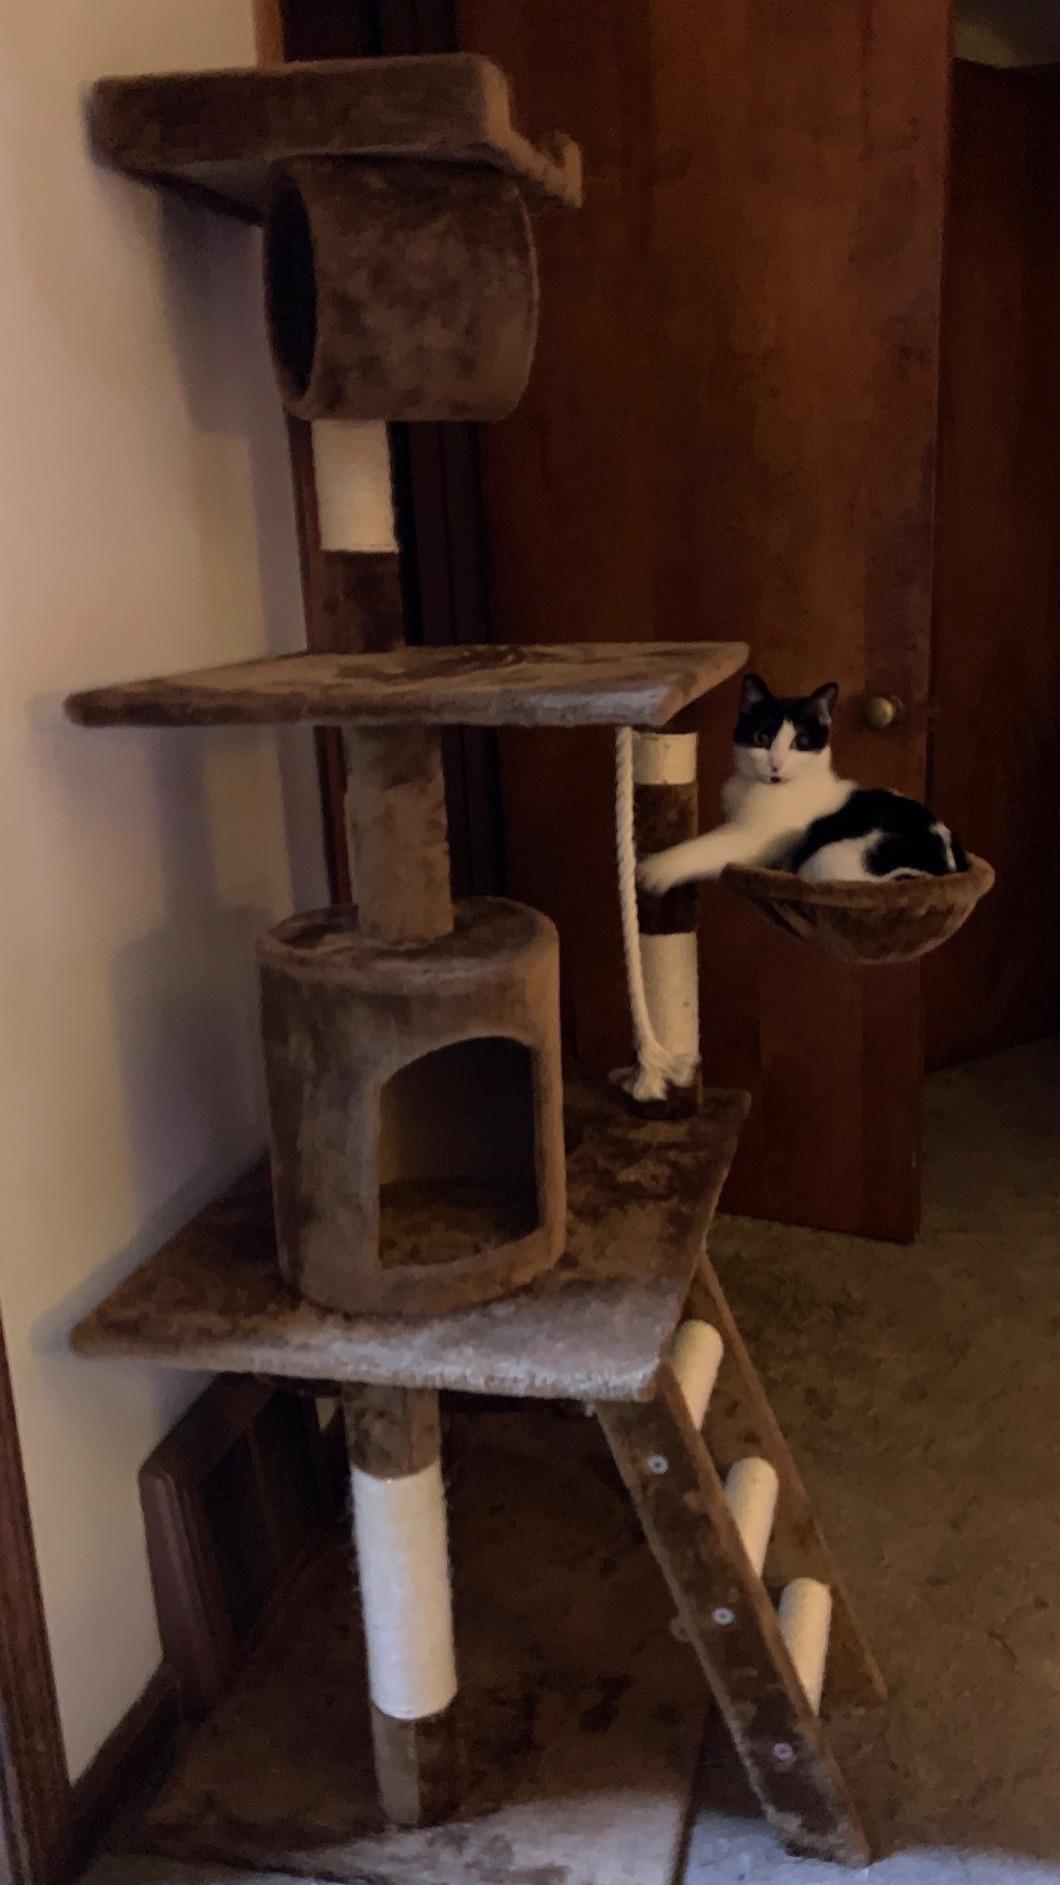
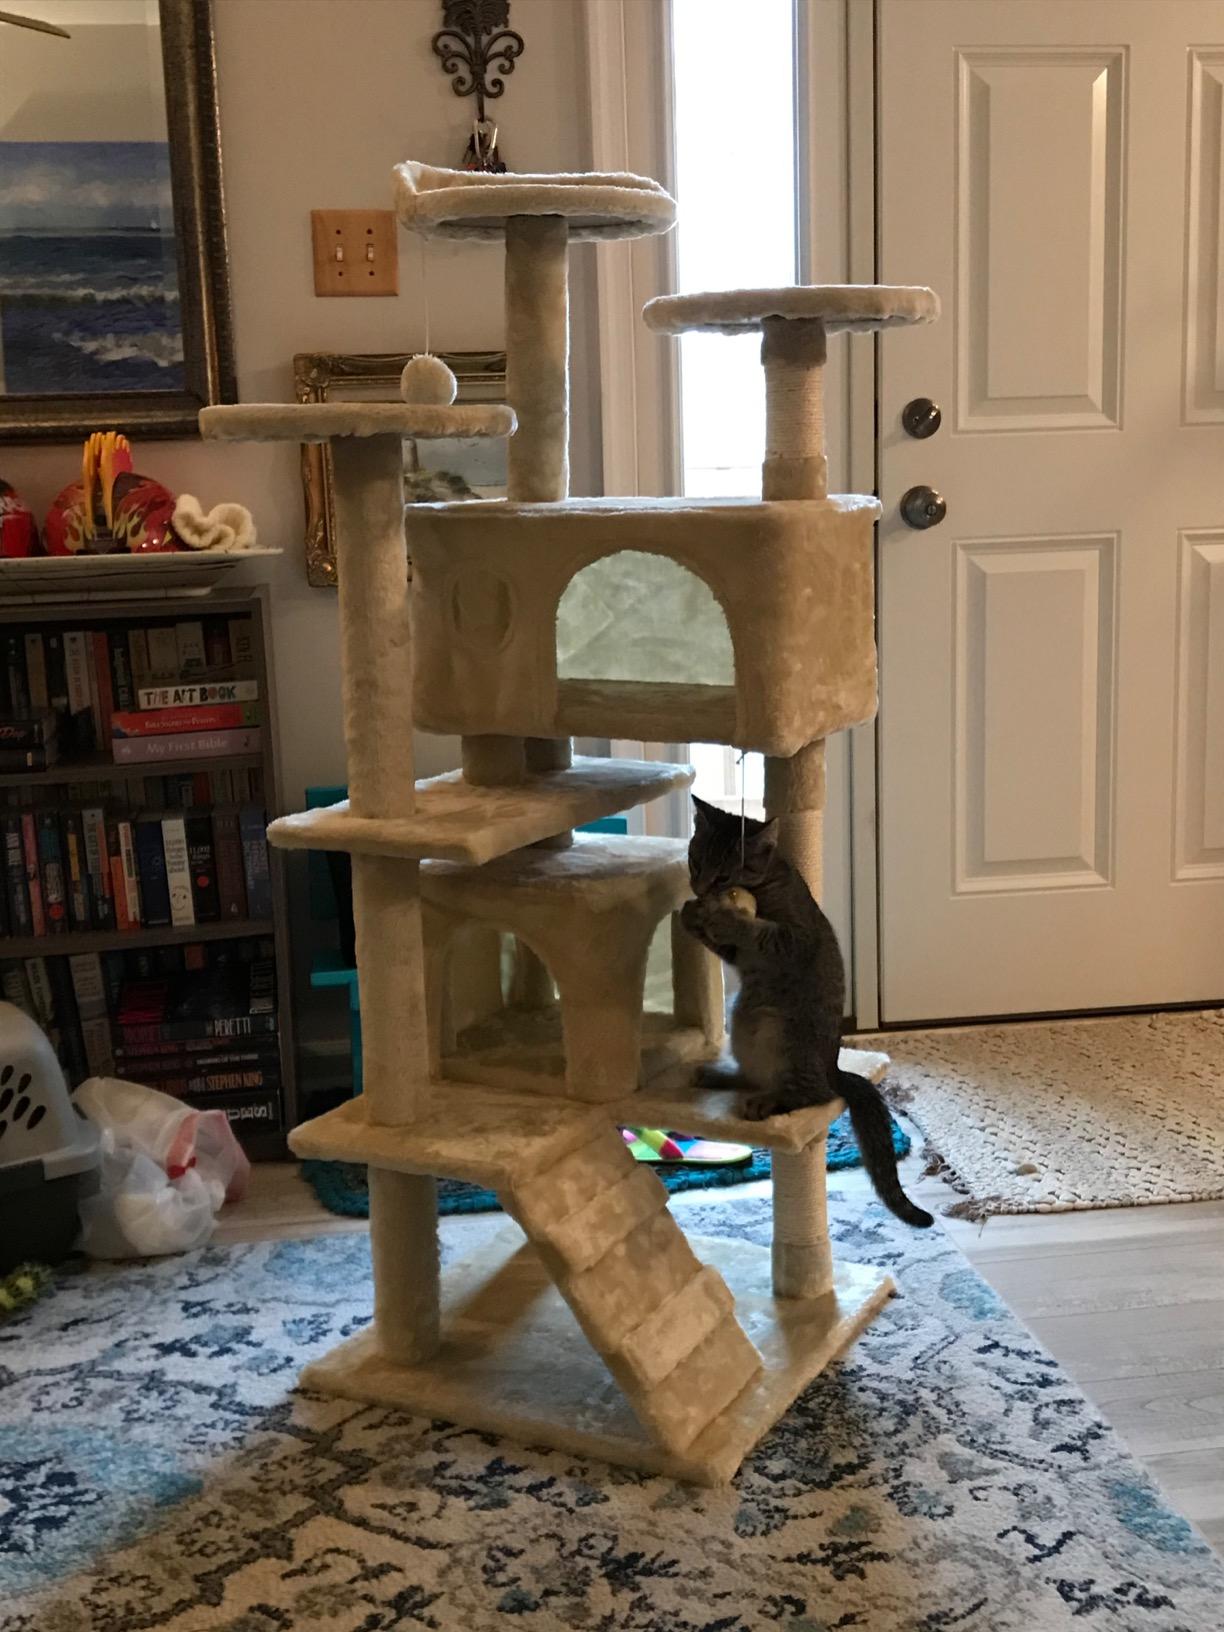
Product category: items_cat tree
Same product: no